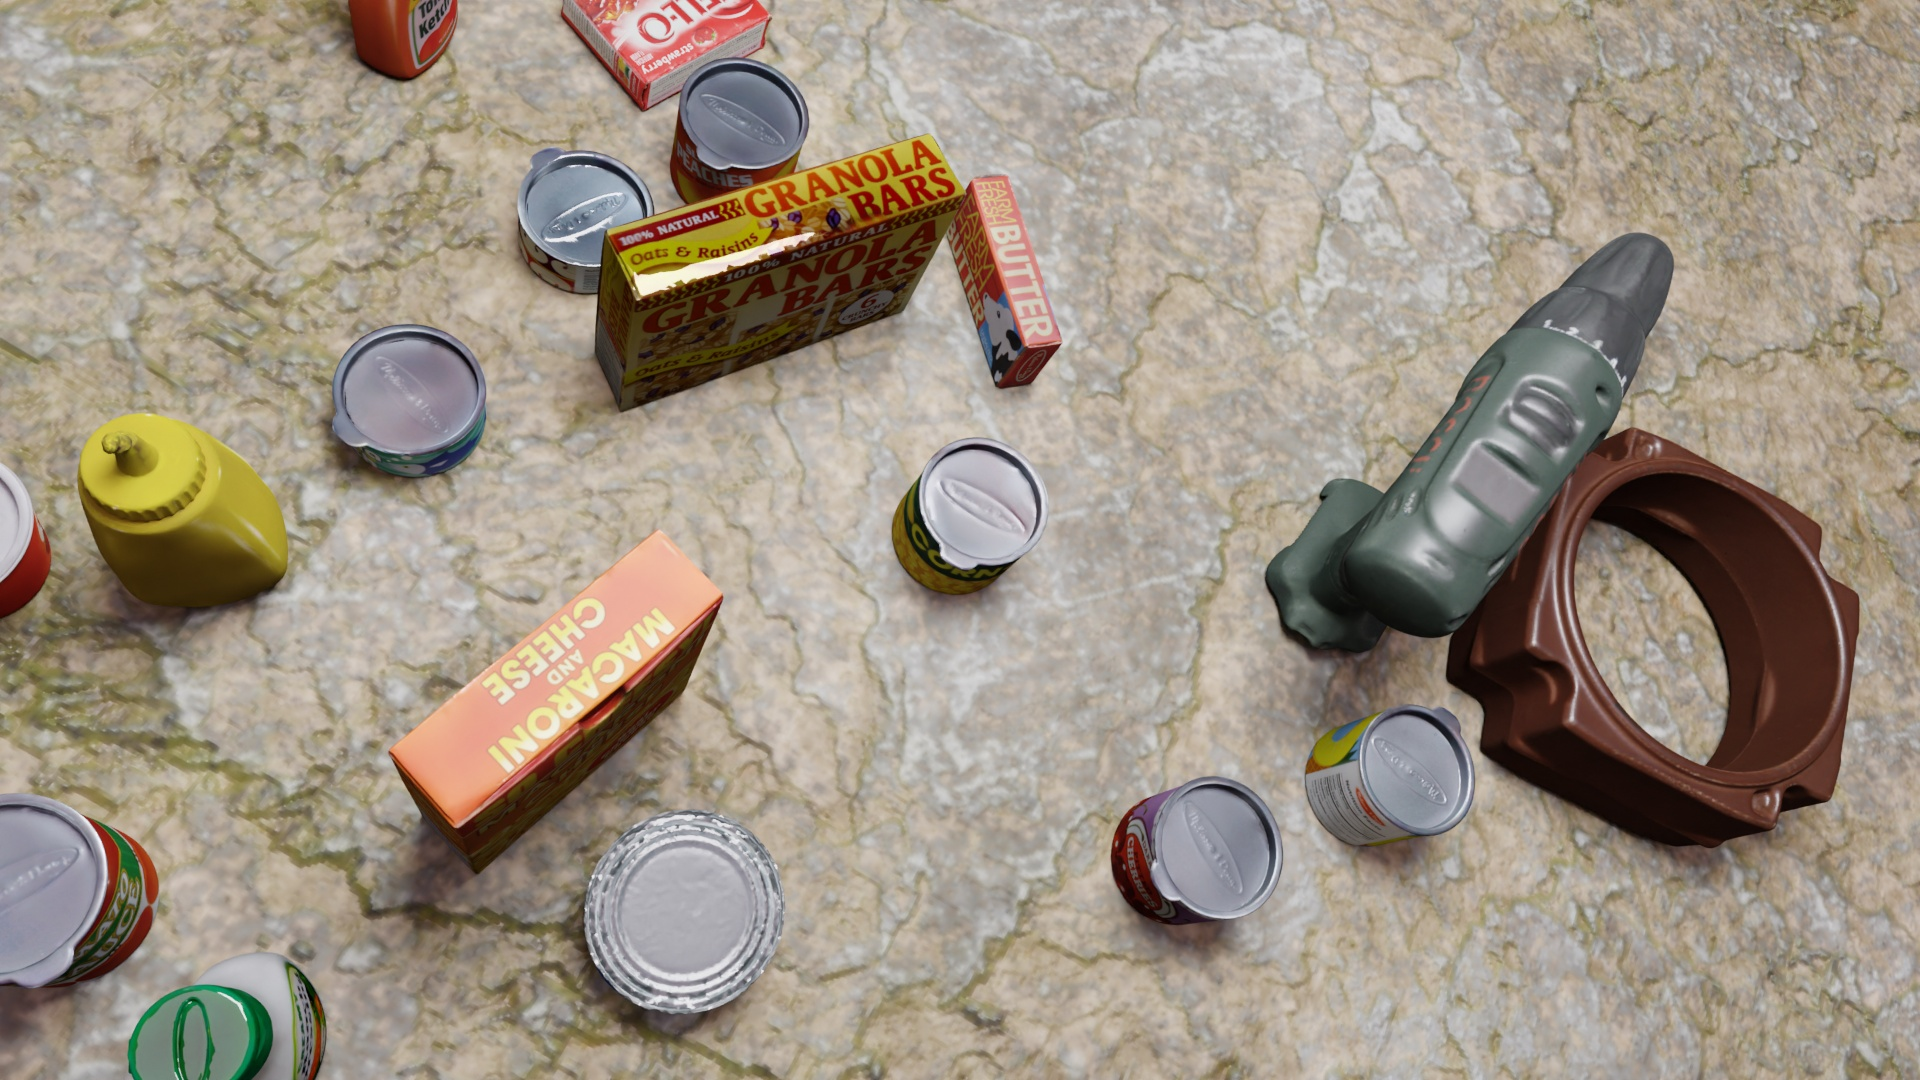
Question:
What are the eight normalized (x, y) image coordinates between 0 and 1 of the cuboid corners for the cylindrical can of corn with colorful graphics? Your answer should be a list of normalized (x, y) image coordinates between 0 and 1 with bottom face first then top face, all counter-clockwise.
Answer: [(0.48125, 0.42037), (0.449479, 0.521296), (0.507292, 0.581481), (0.536979, 0.478704), (0.496875, 0.381481), (0.463021, 0.488889), (0.526042, 0.553704), (0.556771, 0.444444)]